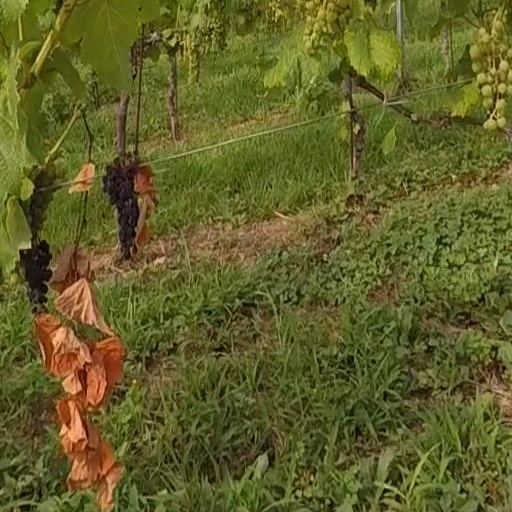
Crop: grape